Hazzard House

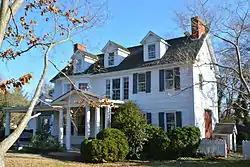

Hazzard House is a historic home located at Milton, Sussex County, Delaware. The original section dates to the 18th century, and is a two-story, three-bay, single pile dwelling, of timber-frame construction on a brick foundation. It was expanded in the first half of the 19th century with a two-room, double pile addition. It features a large verandah. It was the home of Delaware Governor David Hazzard (1781-1864).